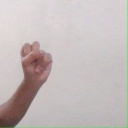
अक्षर: स